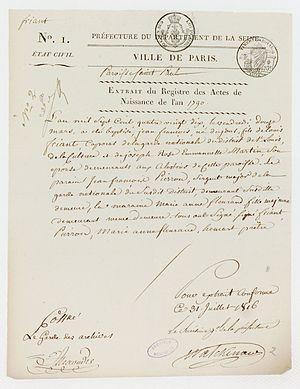
Copie d'acte de baptême de Jean-François Friant, provenant de son dossier de Légion d'honneur, Archives nationales, LH/1037/86
Jean-François Friant est un général français membre de la famille Friant né le 3 décembre 1790 à Paris et mort à Seraincourt en 1867.